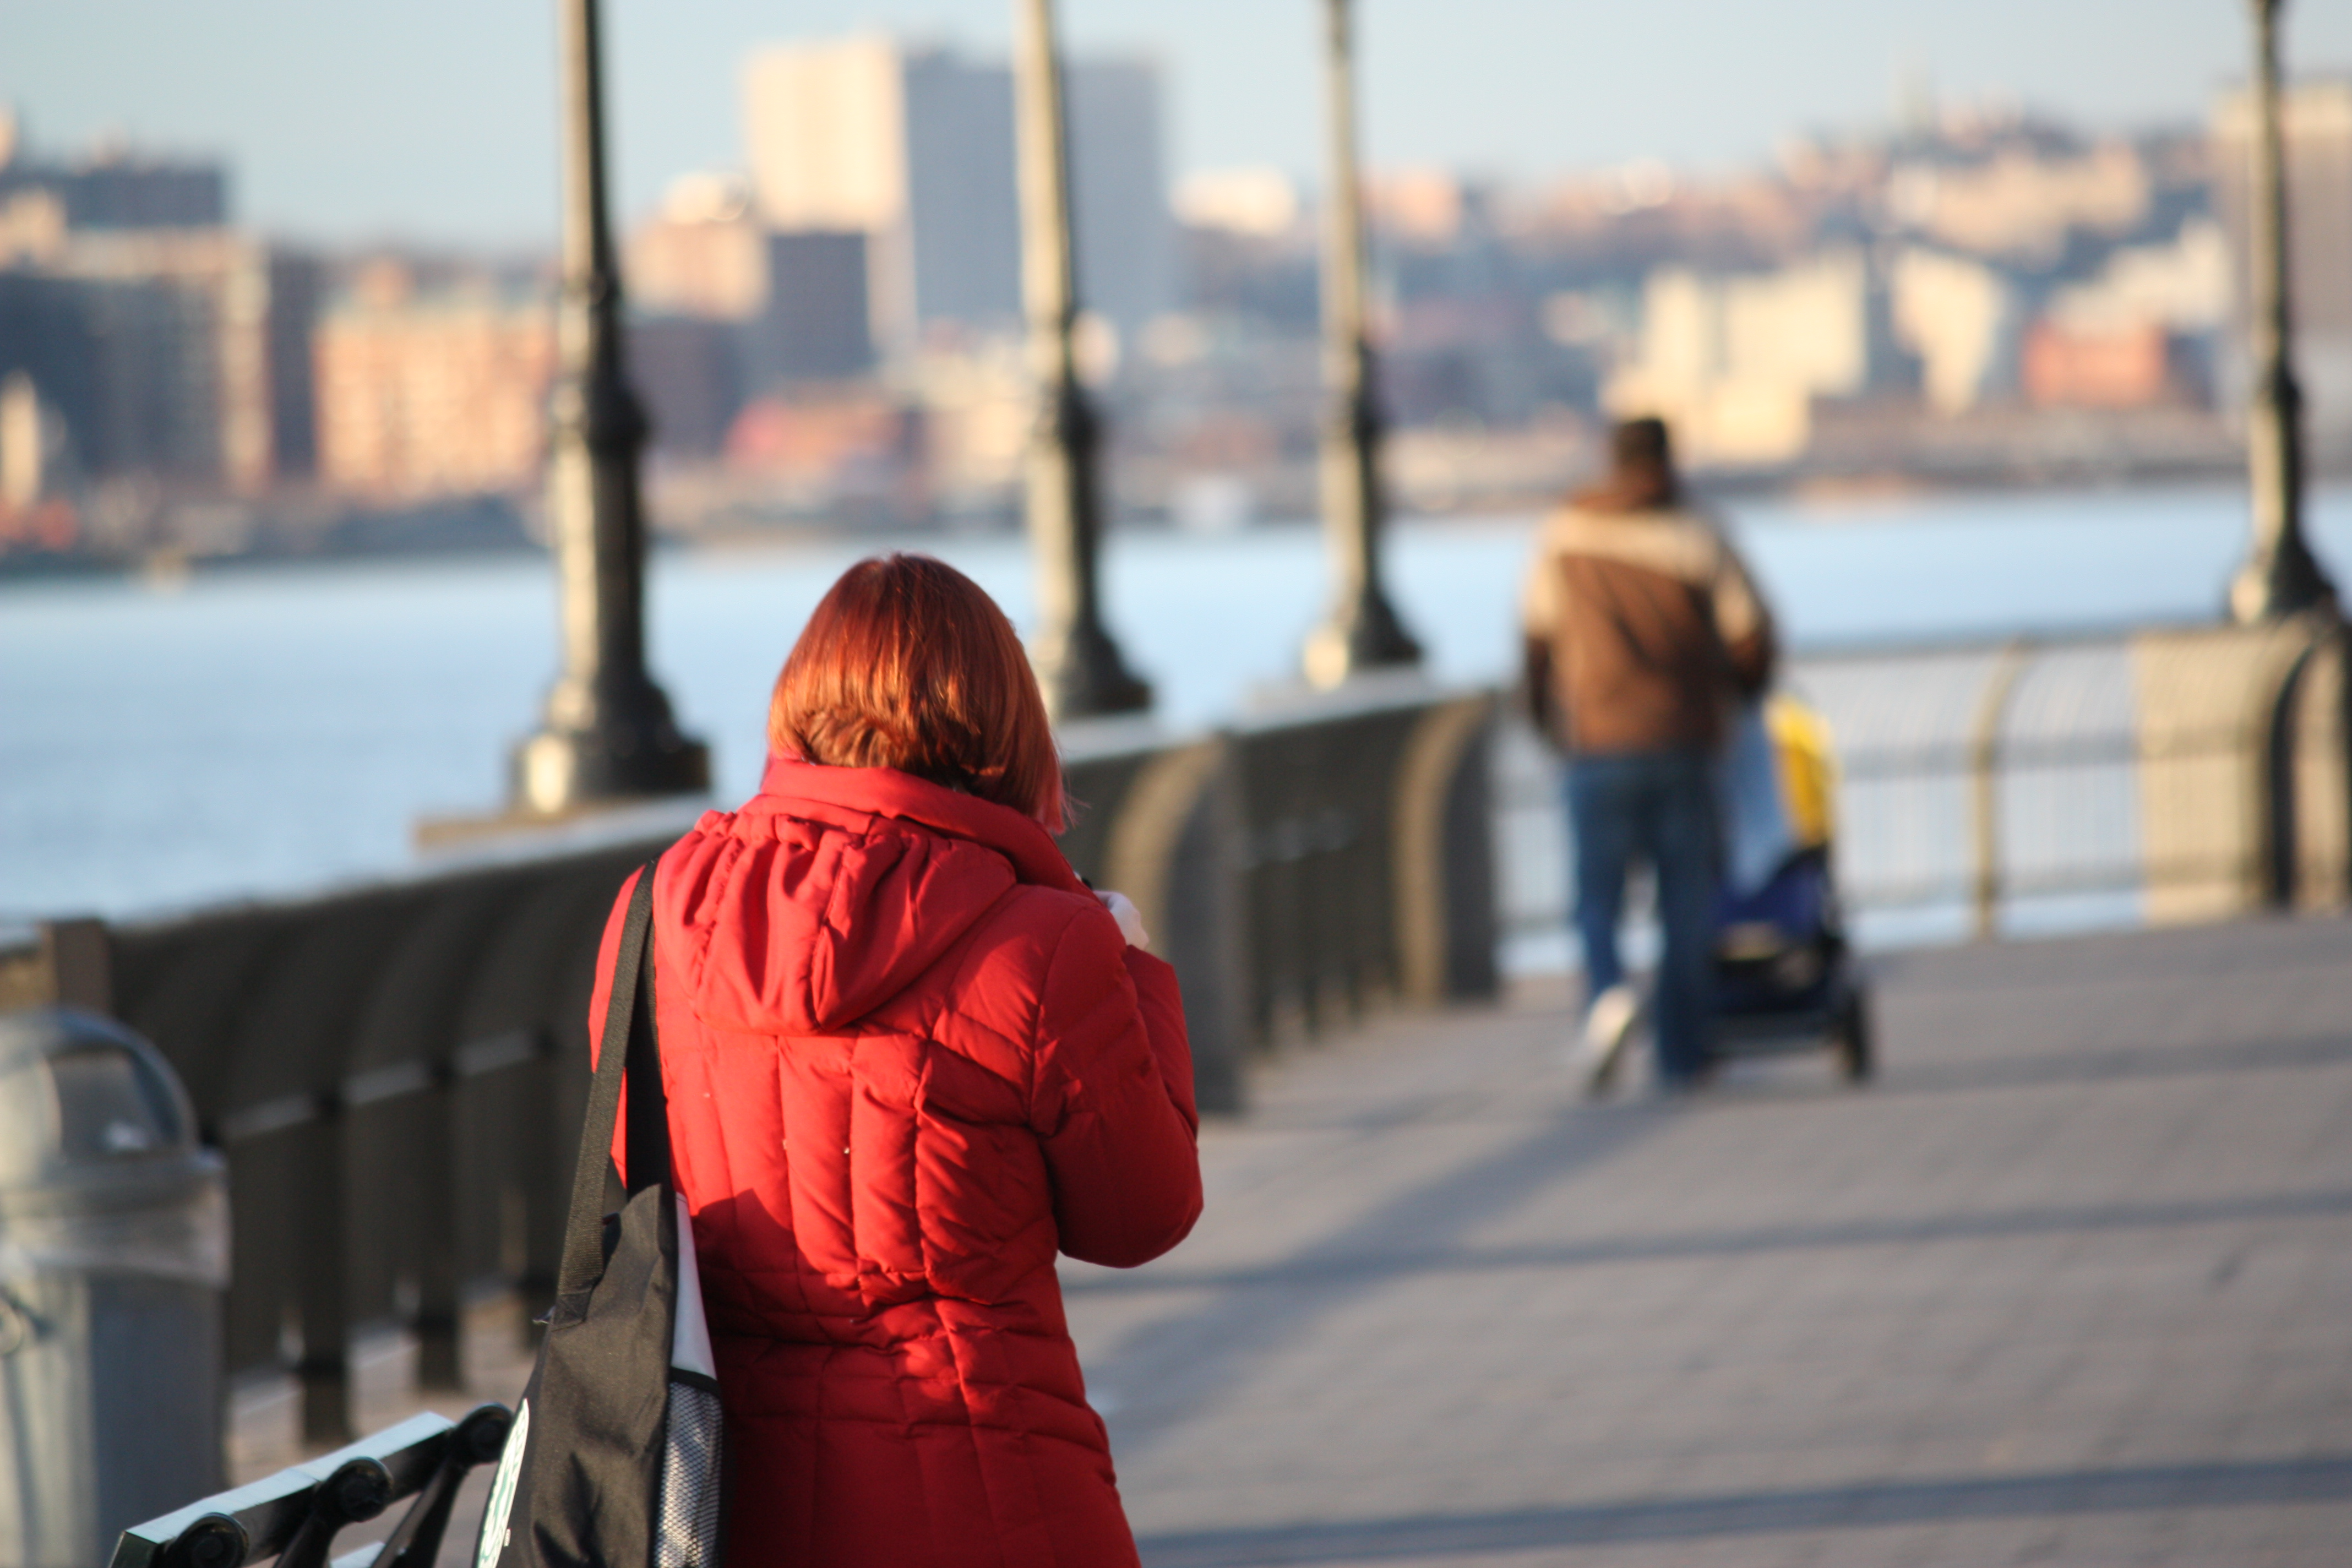
walking, woman, street, river, red, nyc, focus, redhair, batteryplace